County of East Frisia

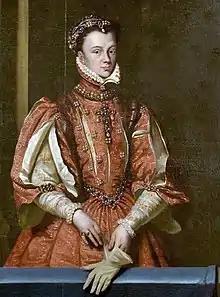
Theda, Regent of East Frisia (1466–1480)

Meanwhile, Ulrich continued to try to further weaken Hamburg's authority in East Frisia. However, it was time for Ulrich to turn to other rulers to strengthen his own position in East Frisia and to finally free his subjects from the yoke of Hamburg. To achieve this, Ulrich therefore turned to the emperor of the Holy Roman Empire: Frederick III. On 14 June 1463, the Emperor only recognized his rule in Norden. His possessions in the Norderland were transformed into the County of Norden. A second attempt, however, was more successful. In exchange for a large sum of money, Ulrich was proclaimed "Count in Norden, Emden and Emisgonien in East Frisia" up to the Weser on October 1, 1464. However, Ulrich had to explicitly recognize the freedoms that his subjects had known for centuries under the guise of Frisian freedom. In return, the East Frisians had to recognize Ulrich as their lord. With this appointment, East Frisia was now better protected against claims from, among others, the Prince-Bishopric of Münster; they had a centuries-old claim to the area. After lengthy negotiations, the claims and demands of Hamburg were also swept off the table once and for all. Ulrich and several other chieftains were knighted later that year in the Franciscan church of Emden. Two years later, in 1466, the life of Ulrich I, the first Count of East Frisia, came to an end. Under his leadership, an area that had been plagued by violence for decades was transformed into a territorially coherent whole that was henceforth ruled by the Cirksena dynasty. He had thereby elevated his family above the many other East Frisian chieftains.